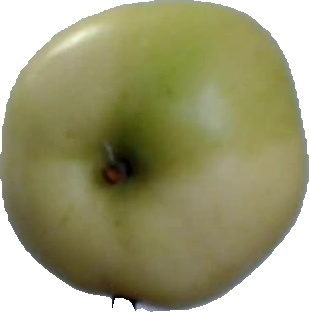
Label: apple_6